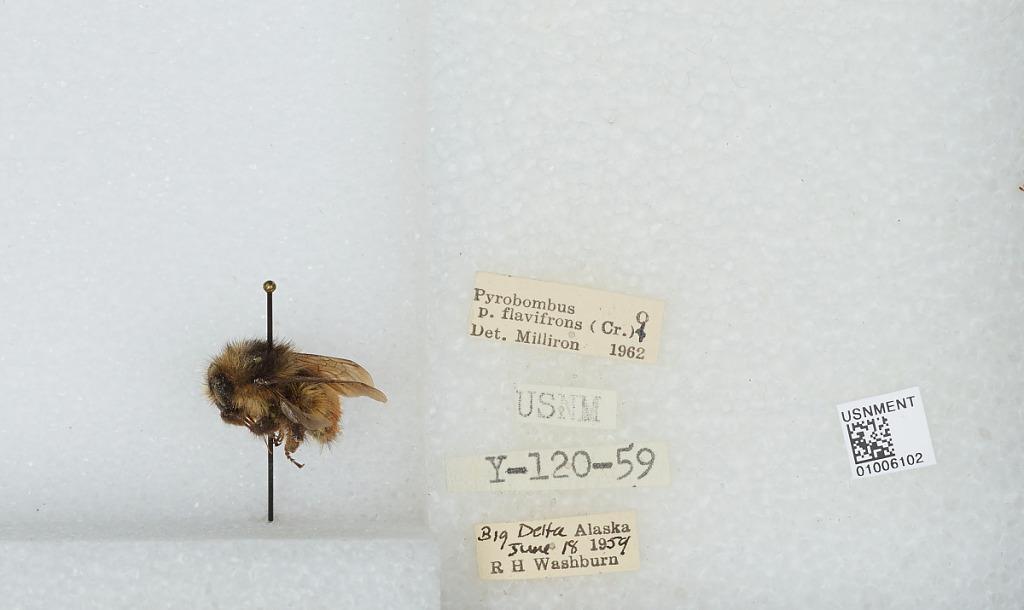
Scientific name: Bombus (Pyrobombus) flavifrons Cresson
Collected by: R. Washburn
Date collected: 1959-6-18
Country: United States
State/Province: Alaska
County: Southeast Fairbanks
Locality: Big Delta
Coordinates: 64.1472, -145.802
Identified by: Milliron